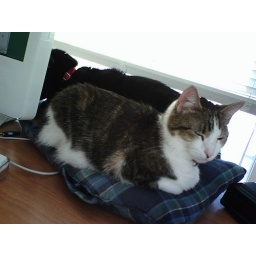
the cats face different directions on the same pillow by the computer